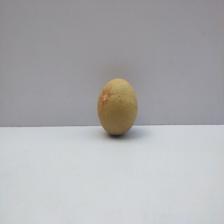
Size: Medium